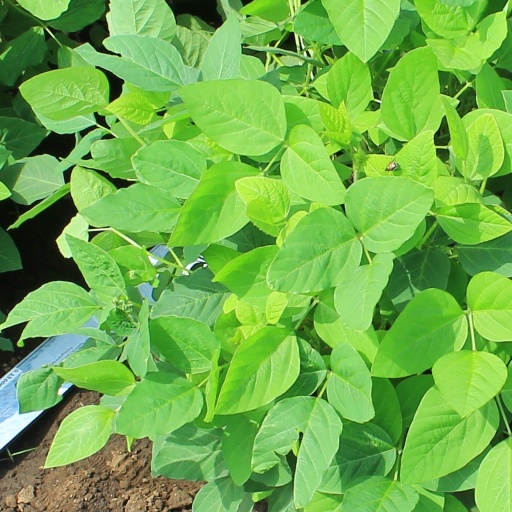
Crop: soybean